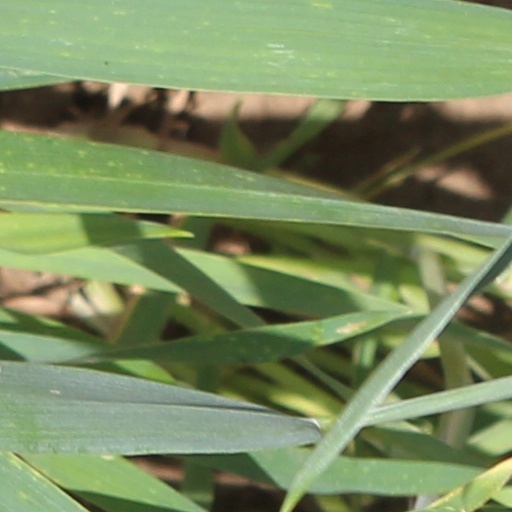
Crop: wheat